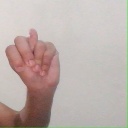
अक्षर: न